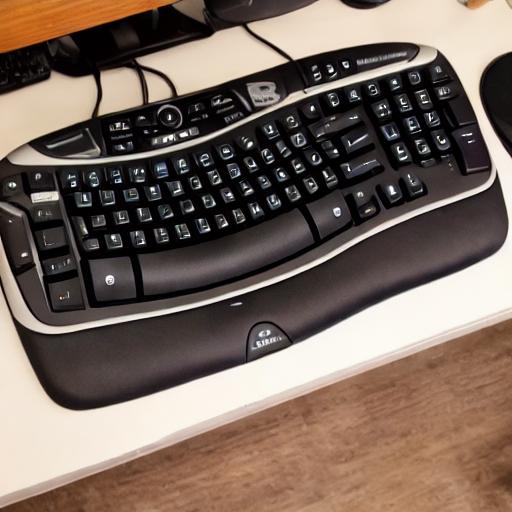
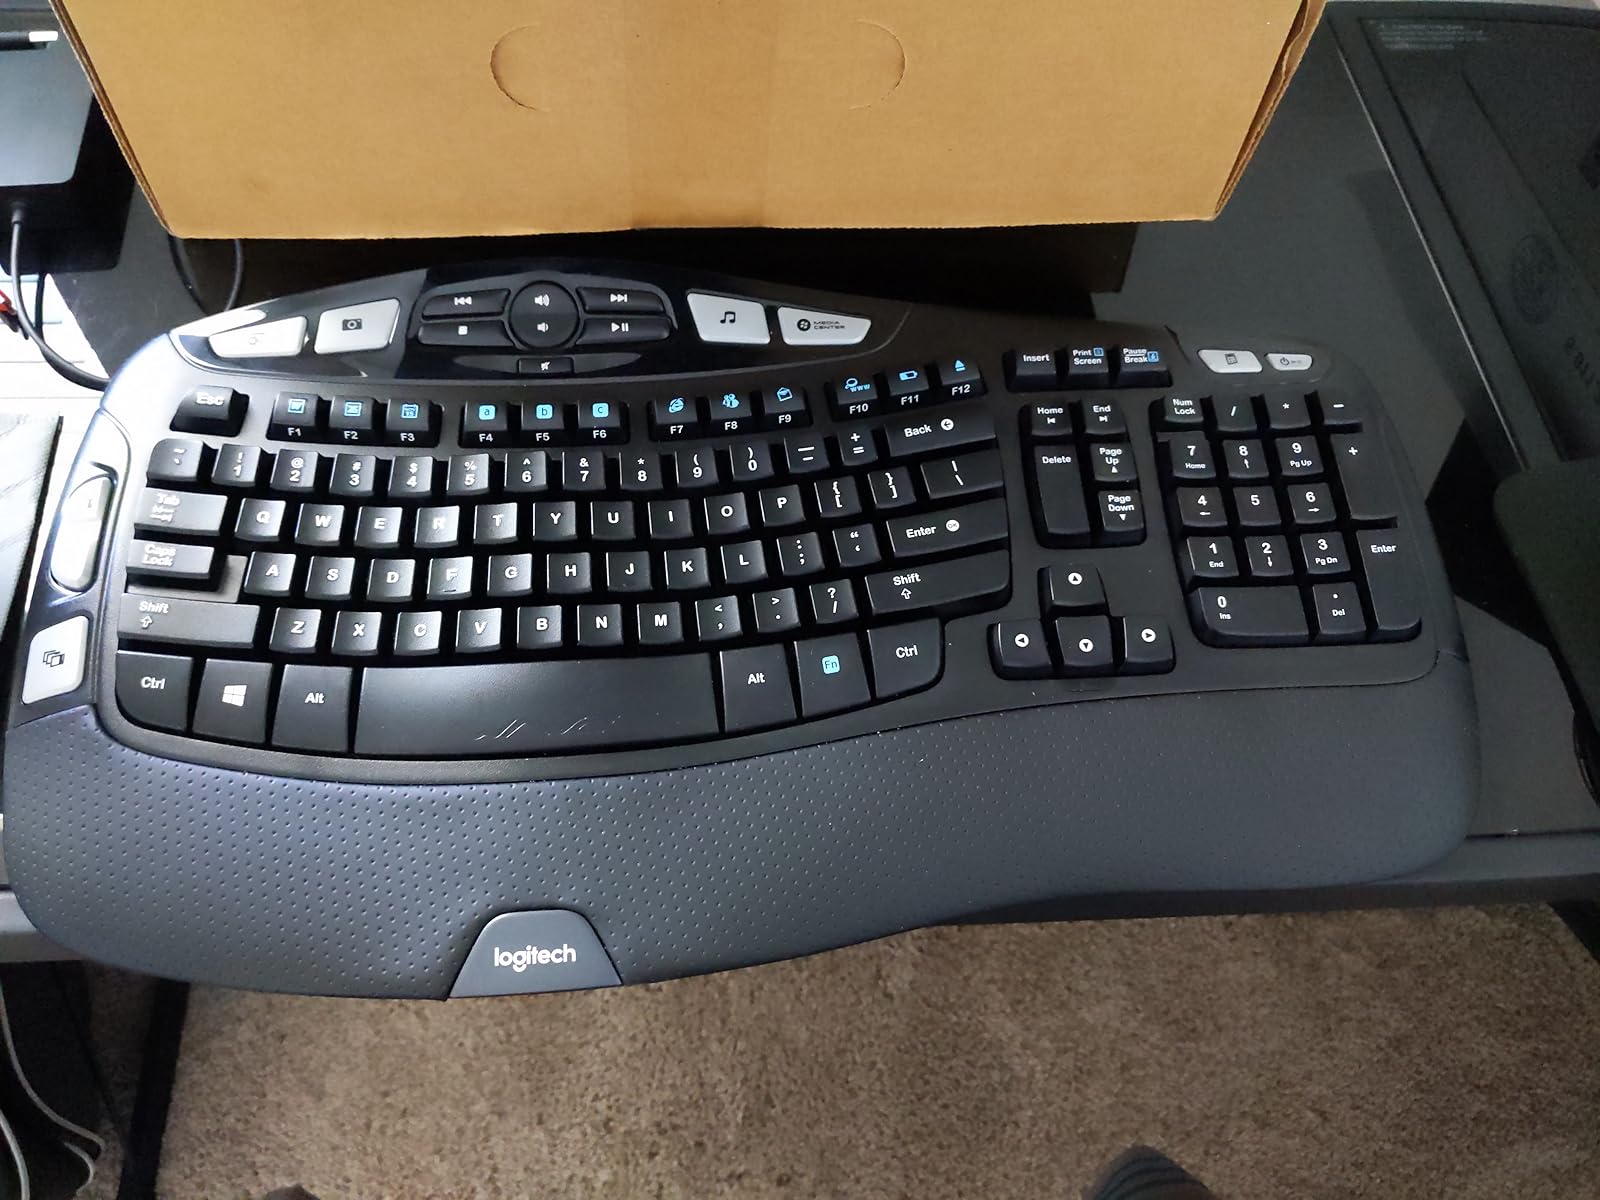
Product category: keyboard
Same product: no